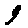
Label: 9